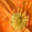
Label: poppy